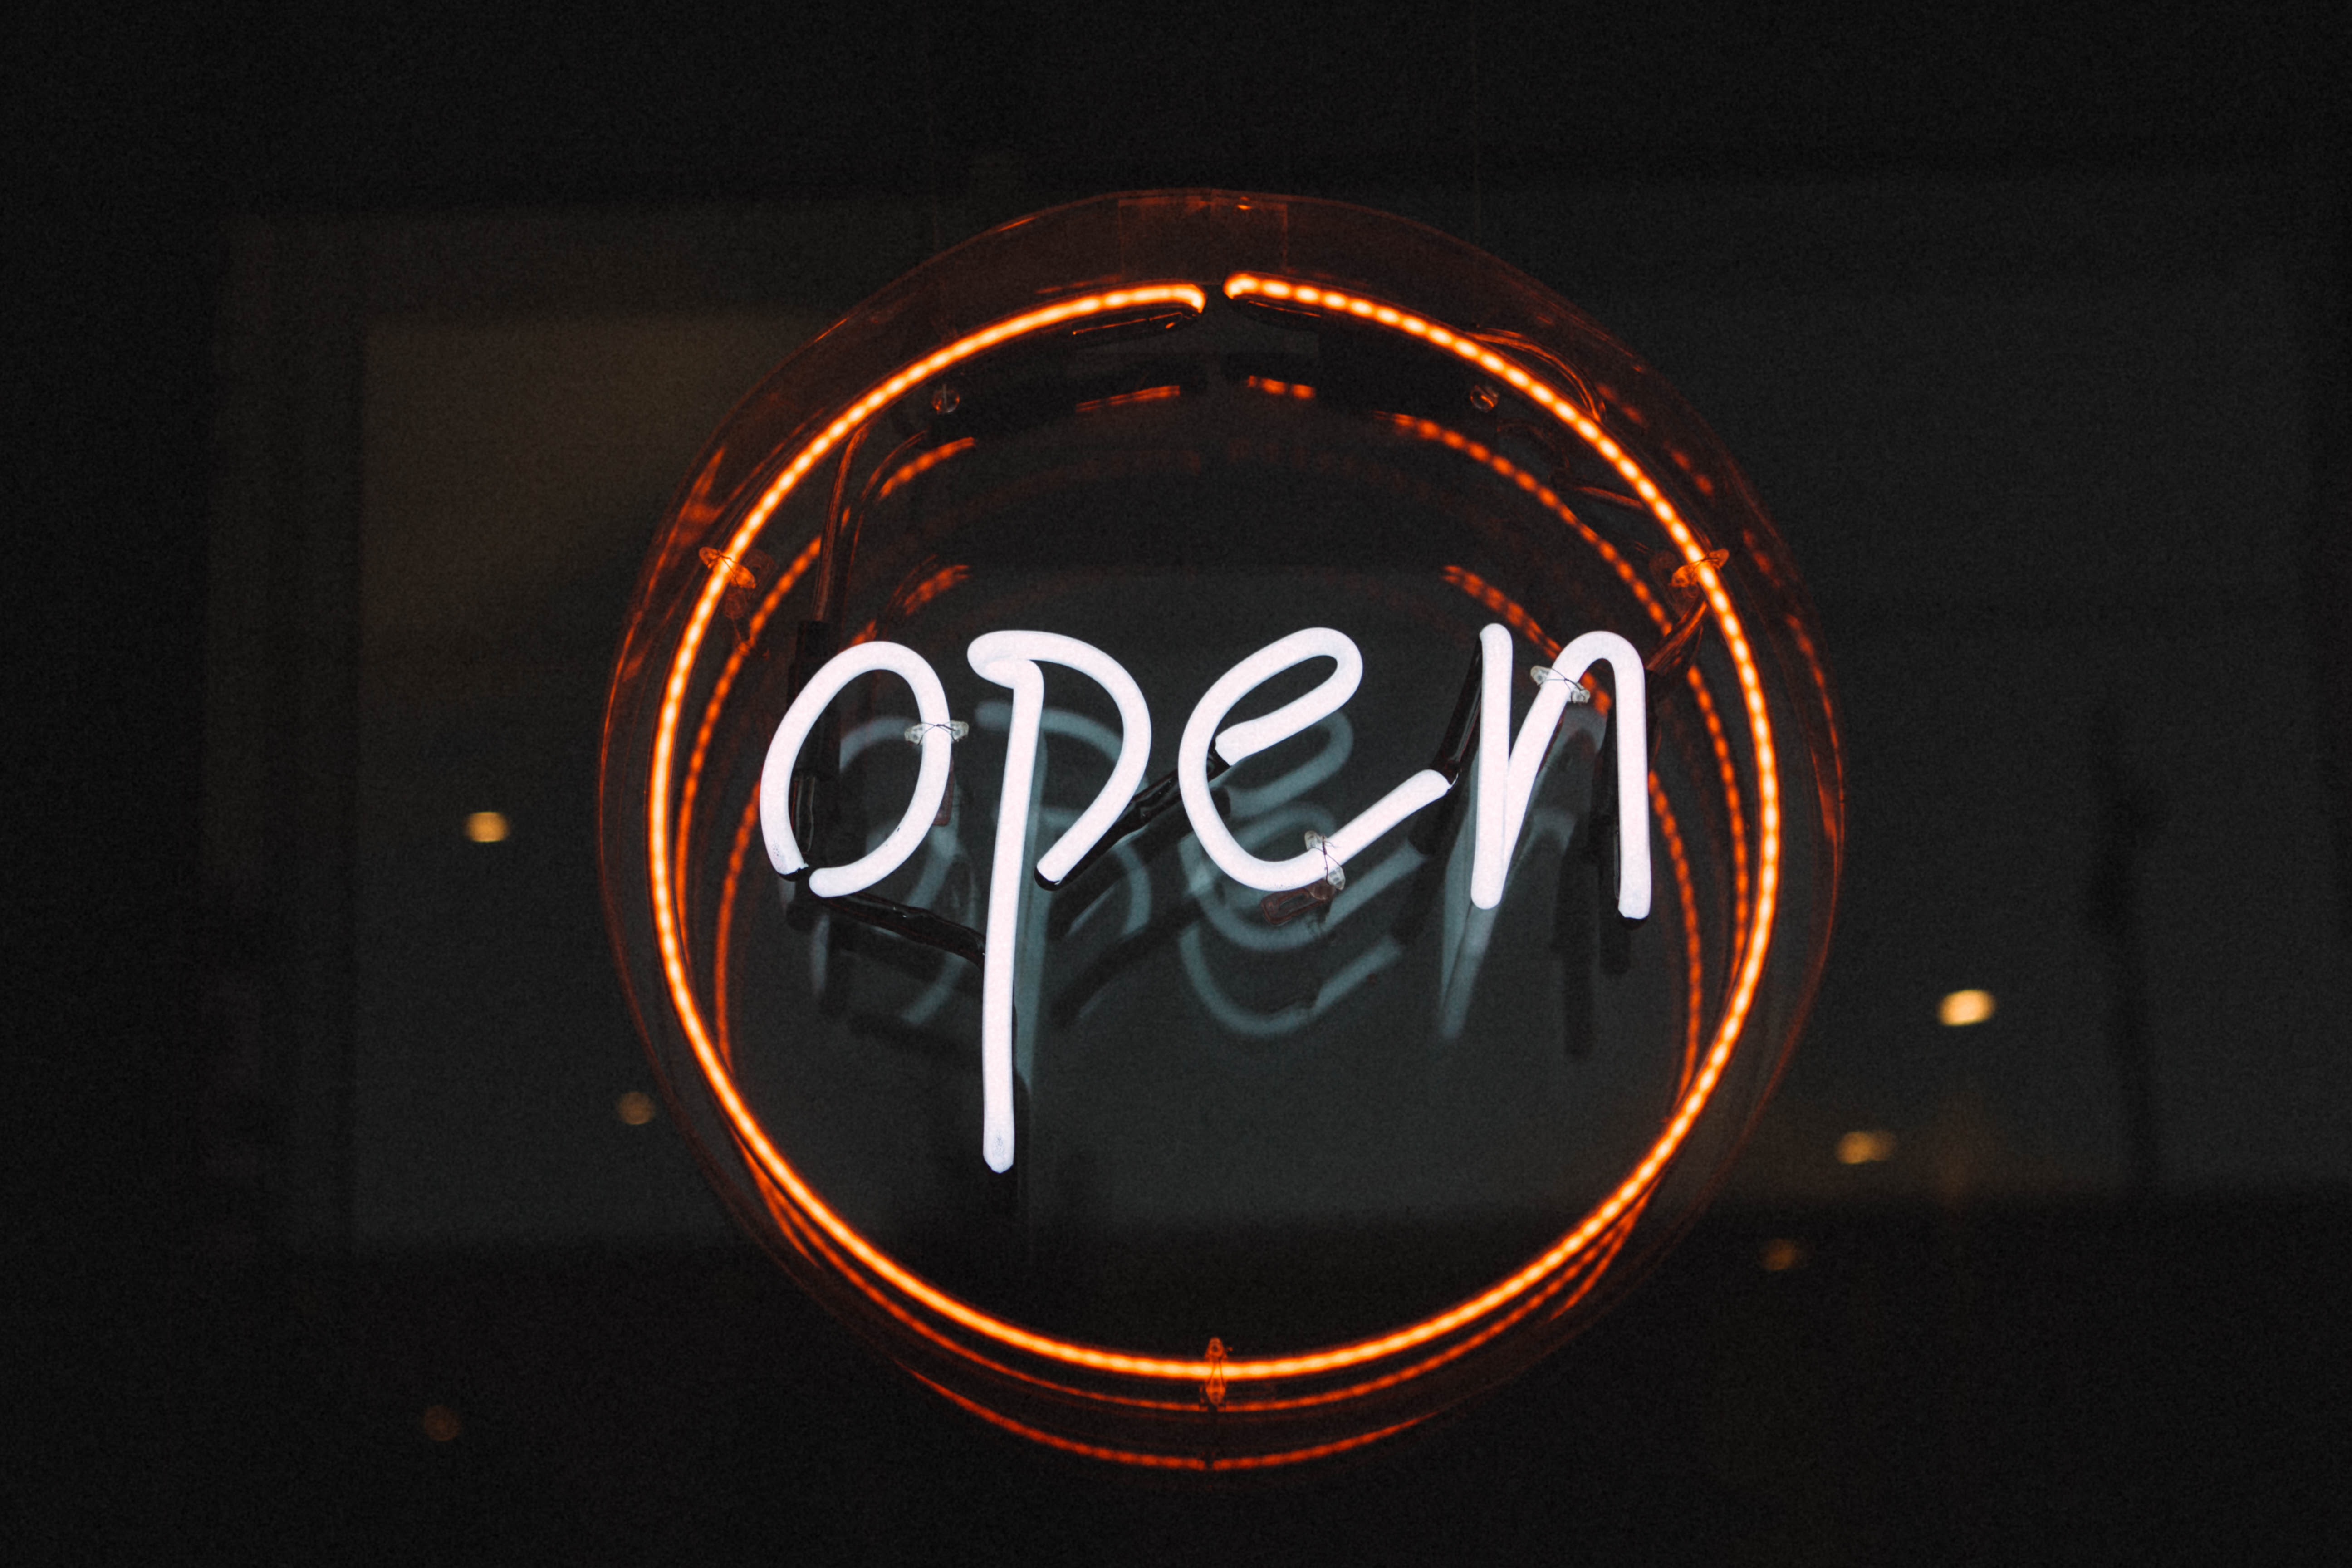
light, night, number, sign, darkness, signage, circle, neon, illuminated, neon sign, neon light, font, logo, shape, computer wallpaper, electronic signage